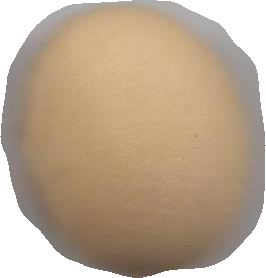
Variety: Grobogan